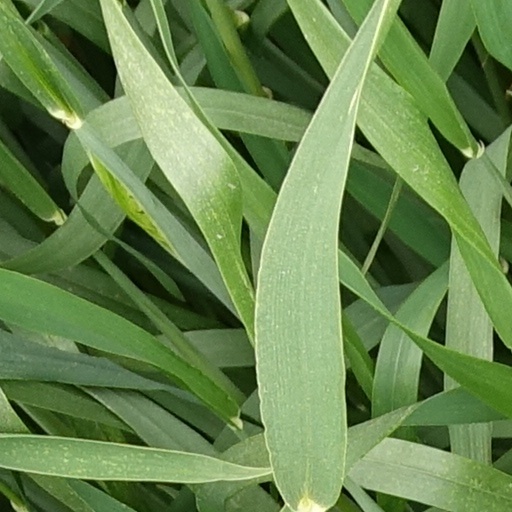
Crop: wheat